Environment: real
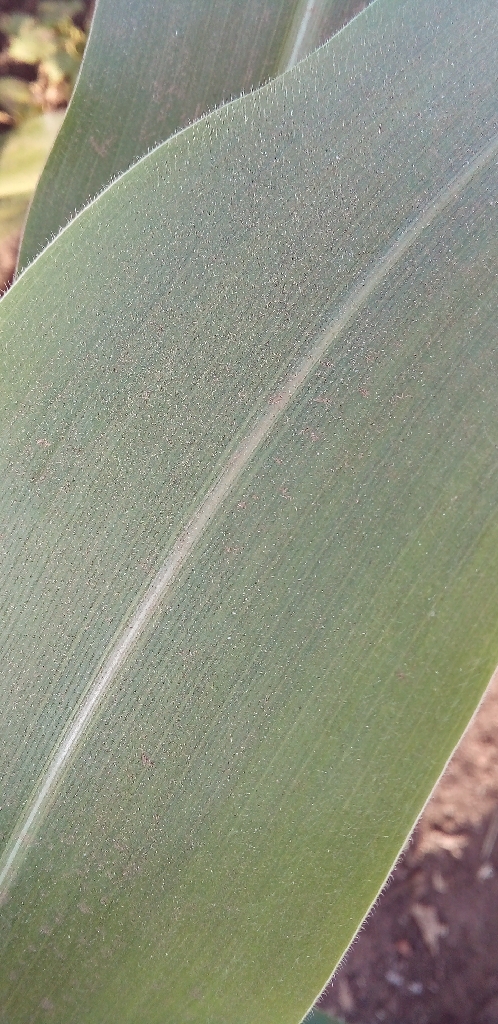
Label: healthy